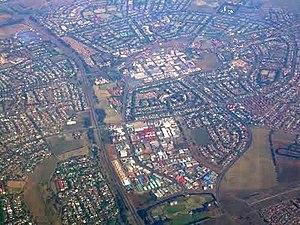
Vanderbijlpark est une ville industrielle de la province de Gauteng en Afrique du Sud.